Veluwe Quarter

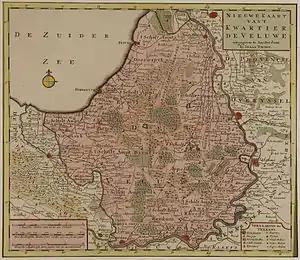
Veluwe Quarter by Isaak Tirion, 1741

Veluwe Quarter was one of the four quarters in the Duchy of Guelders, besides Quarter of Zutphen, Upper Quarter and Nijmegen Quarter.